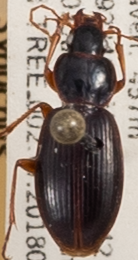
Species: Synuchus impunctatus
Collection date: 2018-07-03
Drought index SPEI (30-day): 1.226
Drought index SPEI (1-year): -0.1
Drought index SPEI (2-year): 1.77